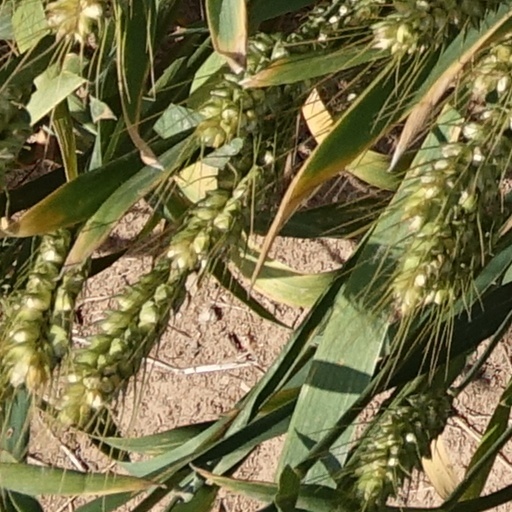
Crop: wheat